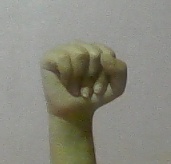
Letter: saad